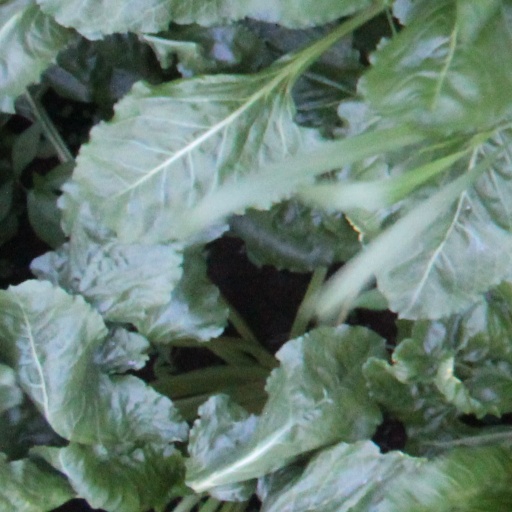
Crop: sugar beet